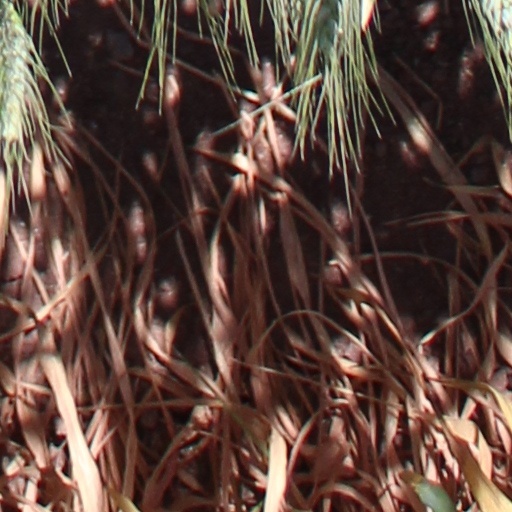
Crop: wheat